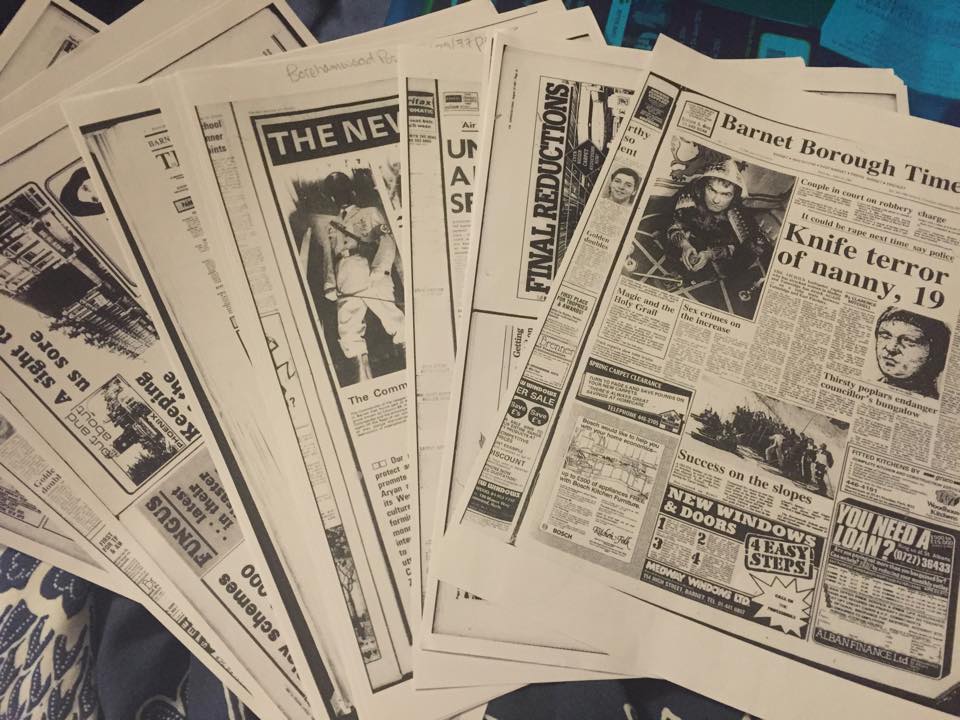
Waste category: paper